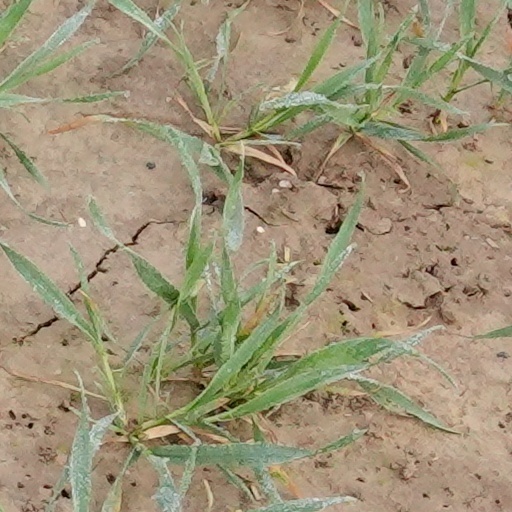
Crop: wheat